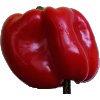
Label: Pepper Red 1